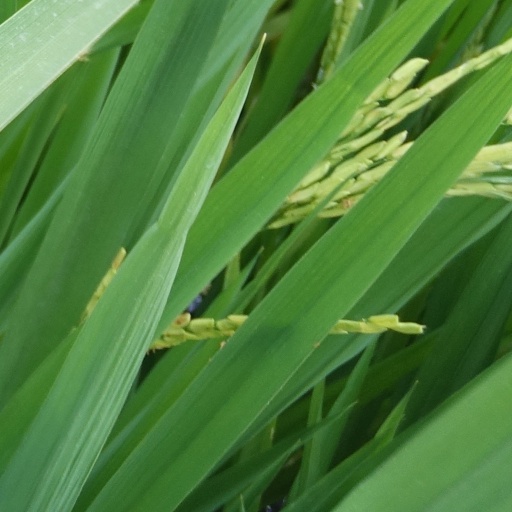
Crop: rice